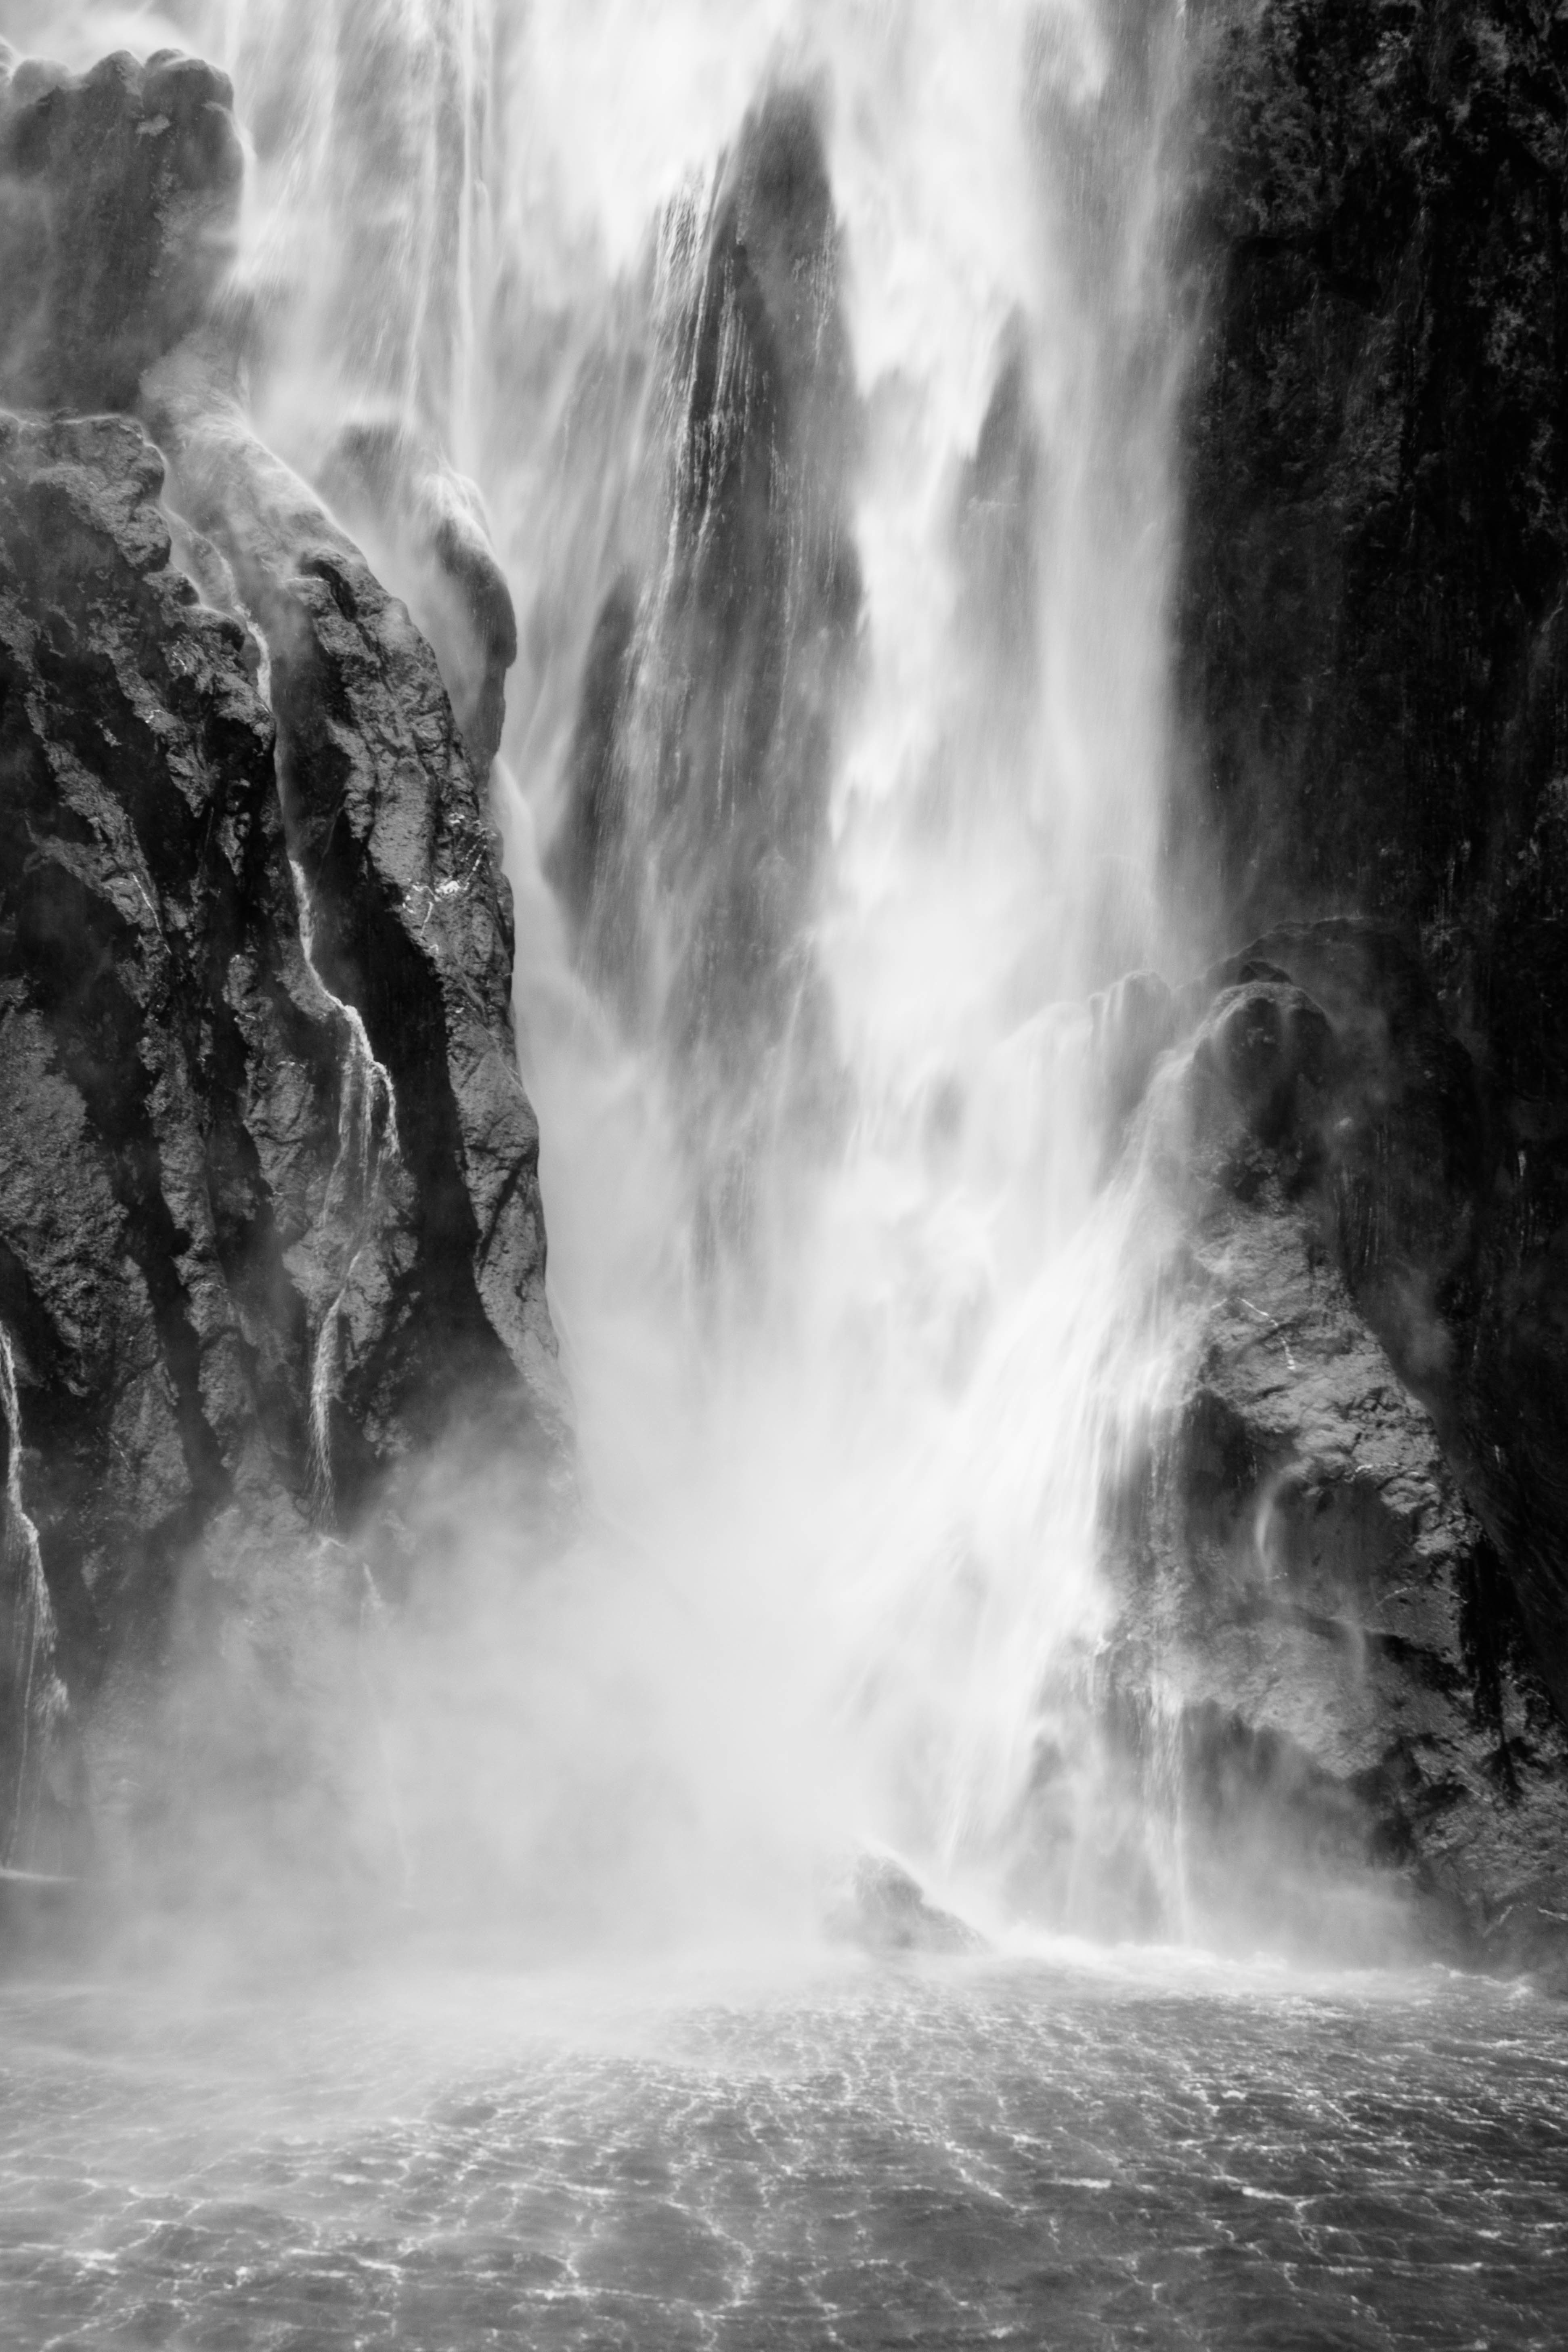
sea, water, nature, rock, waterfall, black and white, wave, stream, rapid, monochrome, body of water, wasserfall, water feature, monochrome photography, atmospheric phenomenon, geological phenomenon, wind wave